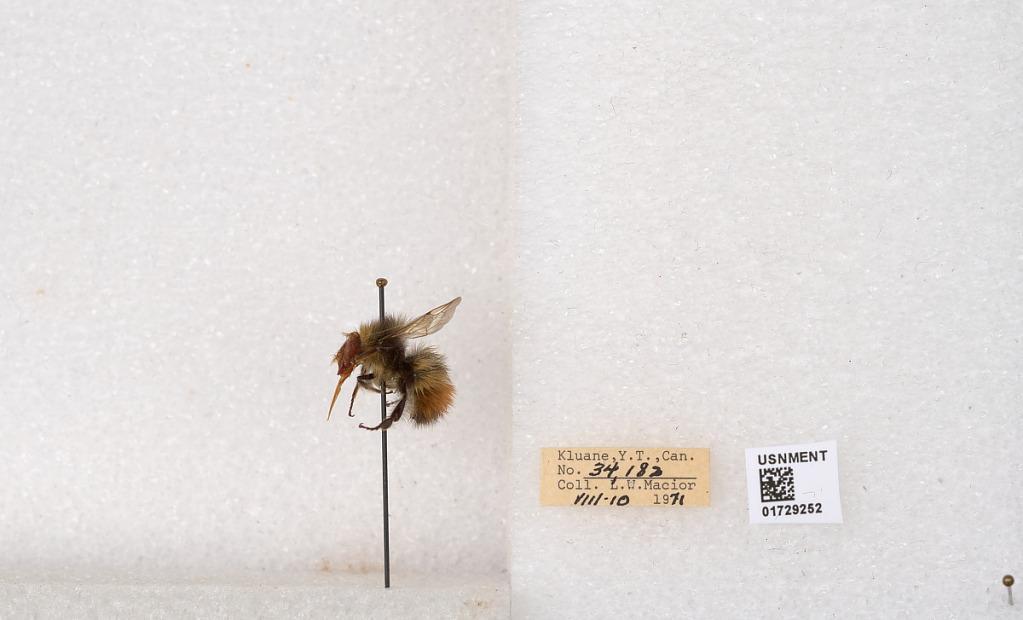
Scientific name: Bombus flavifrons Cresson
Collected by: L. Macior
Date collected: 1971-8-10
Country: Canada
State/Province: Yukon Territory
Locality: Kluane National Park and Reserve
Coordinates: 60.7493, -139.504